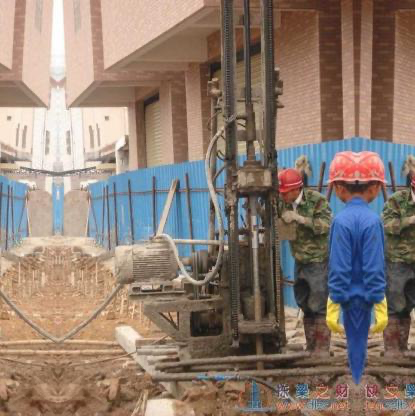
Objects in the image:
label: helmet
label: helmet
label: helmet